Montgobert

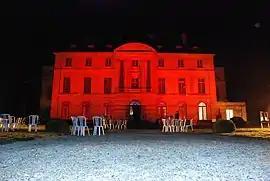
Chateau

Montgobert is a commune in the Aisne department in Hauts-de-France in northern France. It is situated 9.7 km from Villers-Cotterêts, 15.3 km from Vic-sur-Aisne, 94 km from Paris, 113 km from Amiens and 180 km from Lille.